Isdal Woman

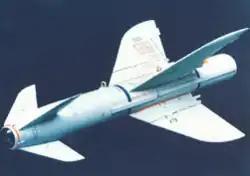
Norwegian Penguin missile.

Much remains unanswered about the case, especially the reasons for the woman's many identities and unexplained travel plans, which raise the question of espionage or criminal activity. Multiple investigations point to the possibility that she was a spy, given the Cold War context of the period. Norway had experienced other strange disappearances in the 1960s, close to military installations, which traced back to international espionage. The declassified records of the Norwegian Armed Forces also reveal that many of the woman's movements seem to correspond to top secret trials of the Penguin missile. A fisherman is also reported to have seen the woman in the area of Penguin missile testing in Stavanger; her presence in Stavanger is corroborated by a shoe salesman who sold her a pair of rubber boots.